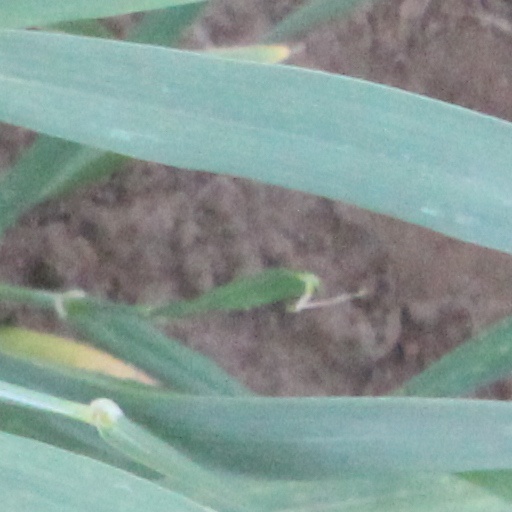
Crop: wheat